Wan Tsai

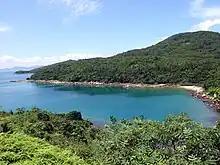
Western coast of Wan Tsai Peninsula.

Wan Tsai is a peninsula at the northern extremity of the north-western Sai Kung Peninsula, Hong Kong, with Hoi Ha Wan to its west and Long Harbour on its east. Grass Island lies east of the peninsula.